LOV-1

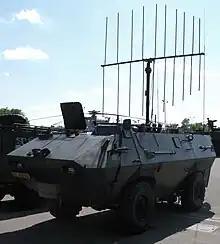

The LOV-1 (Croatian: "Lako Oklopno Vozilo" or "Light Armoured Vehicle") is a wheeled non-amphibious armoured personnel carrier currently in use with the Croatian army and EULEX.